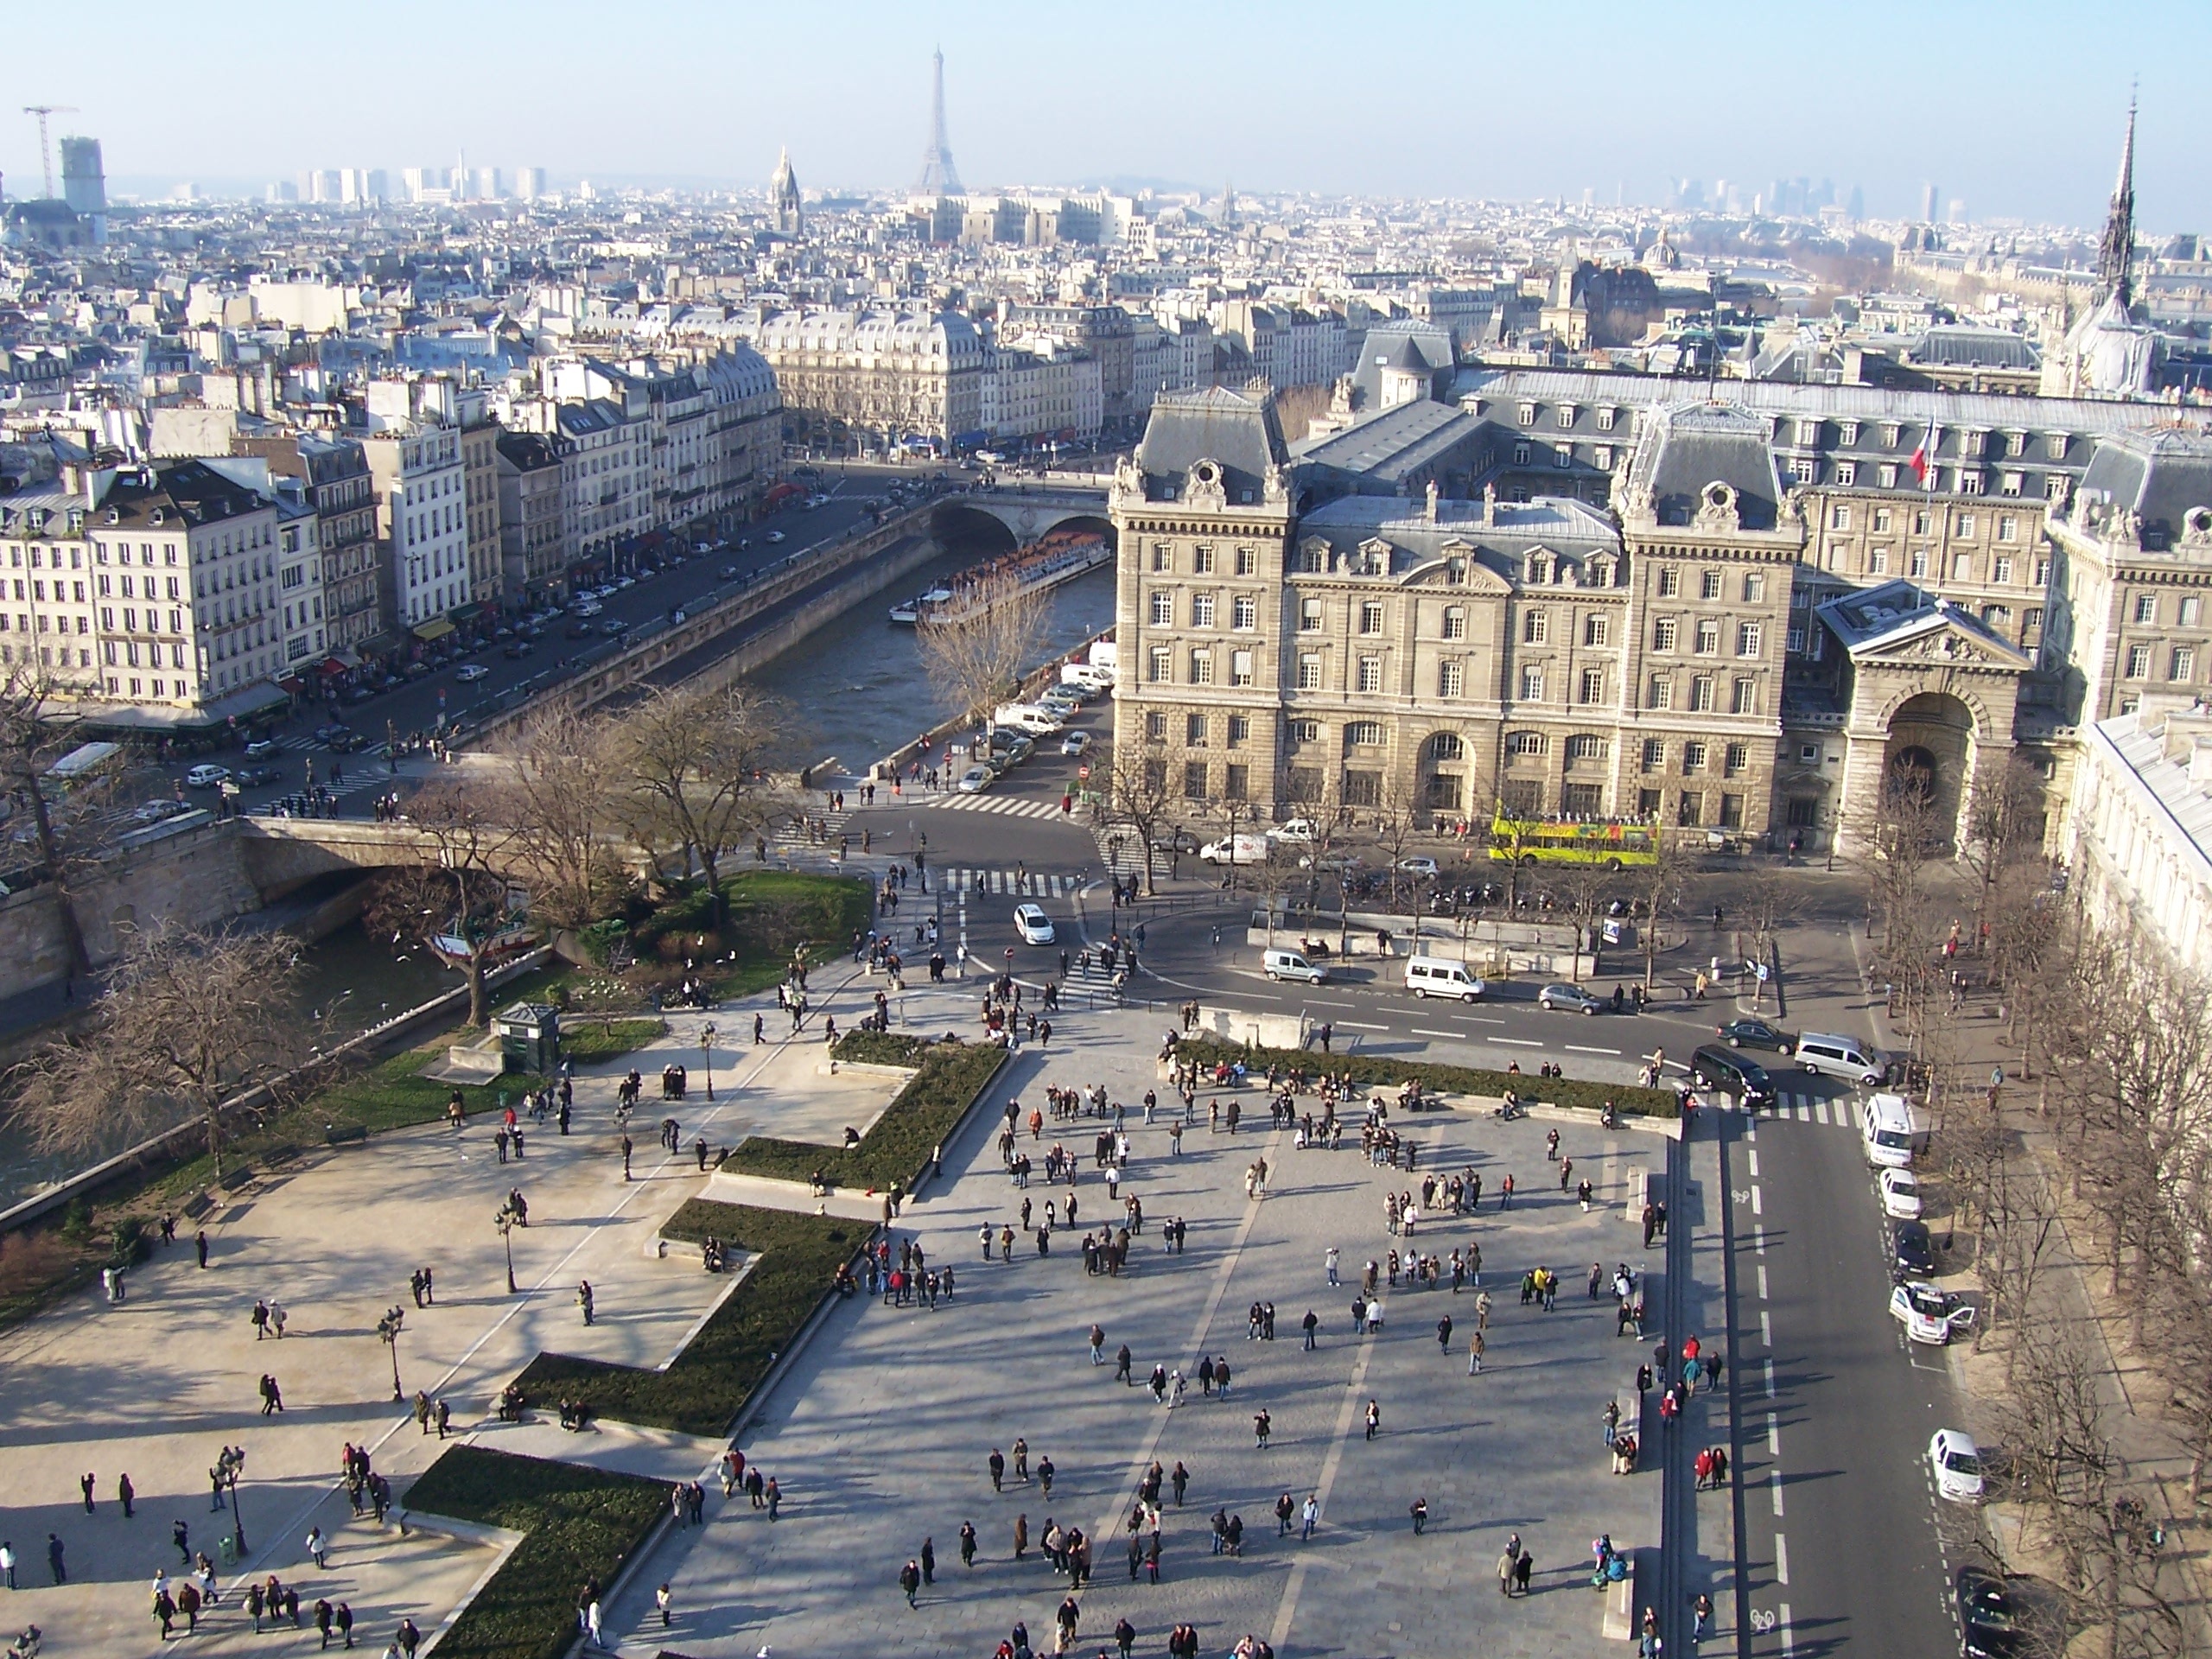
skyline, town, view, city, eiffel tower, paris, cityscape, panorama, downtown, france, landmark, town square, neighbourhood, bird's eye view, aerial photography, urban area, human settlement, metropolitan area